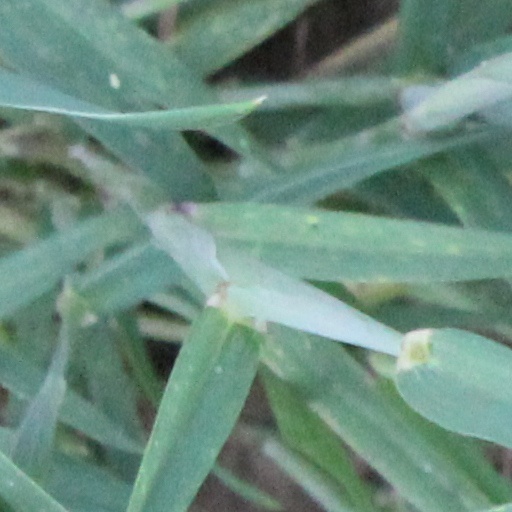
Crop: wheat